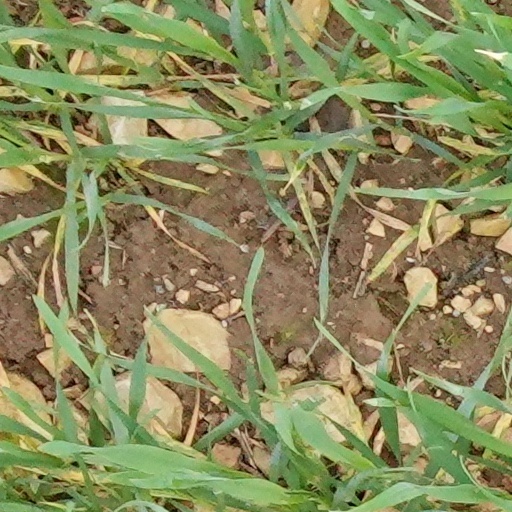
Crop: wheat